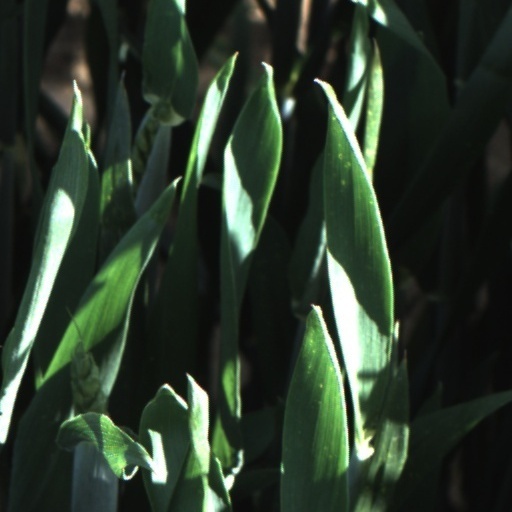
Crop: wheat